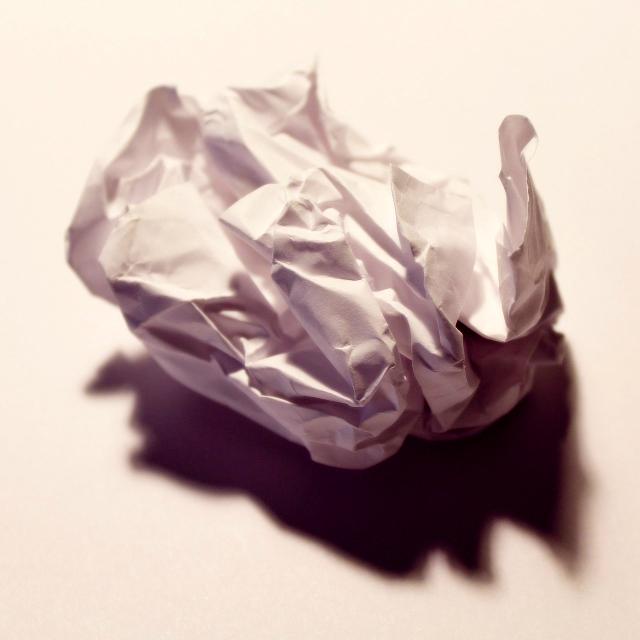
Label: Paper